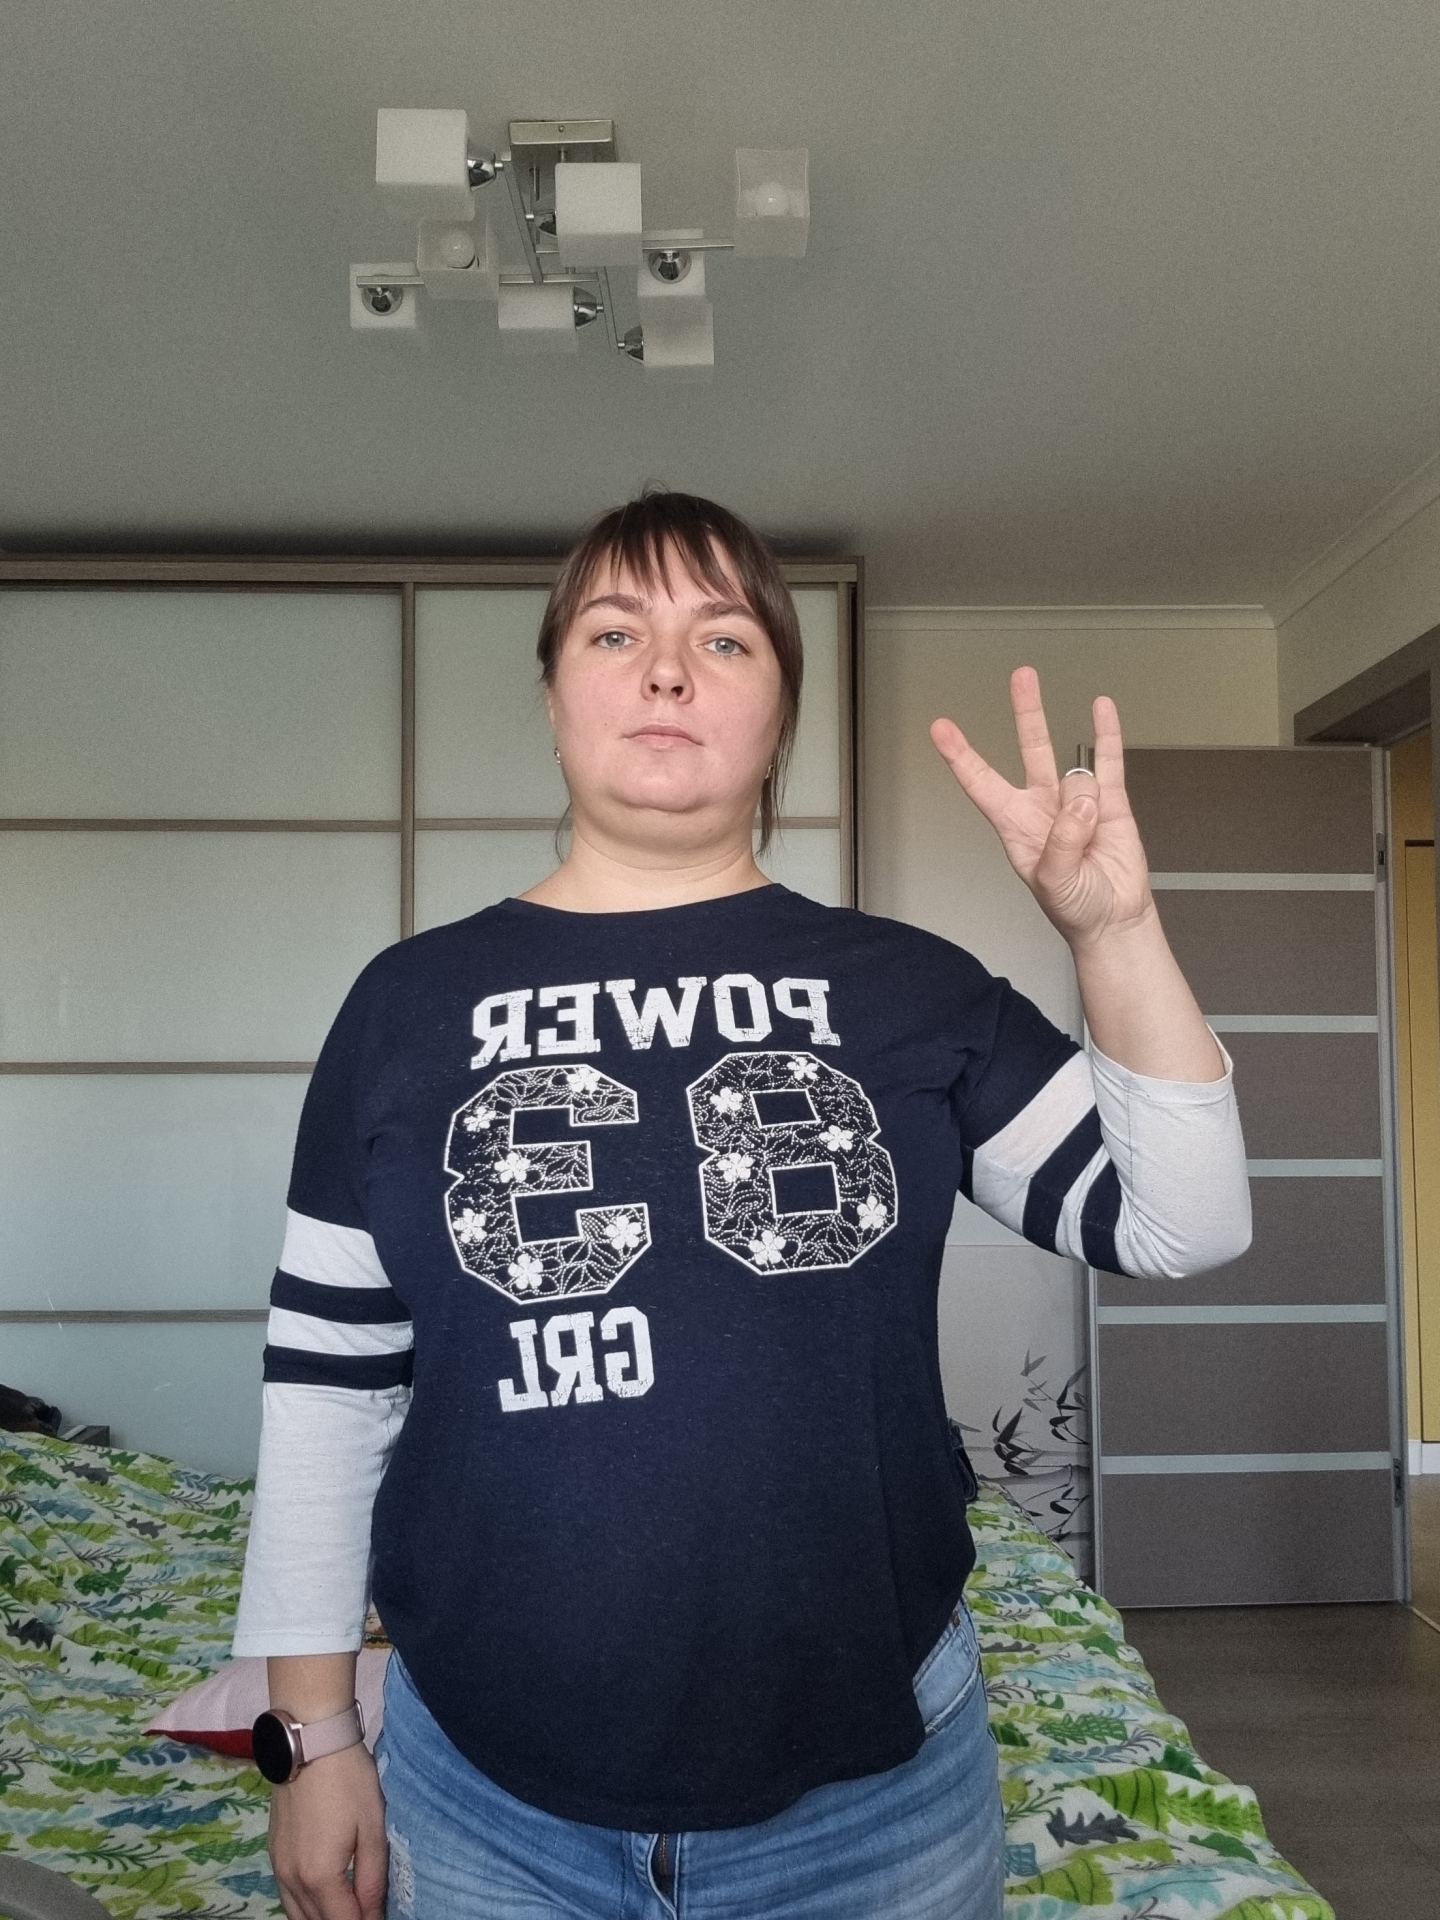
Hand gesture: three3